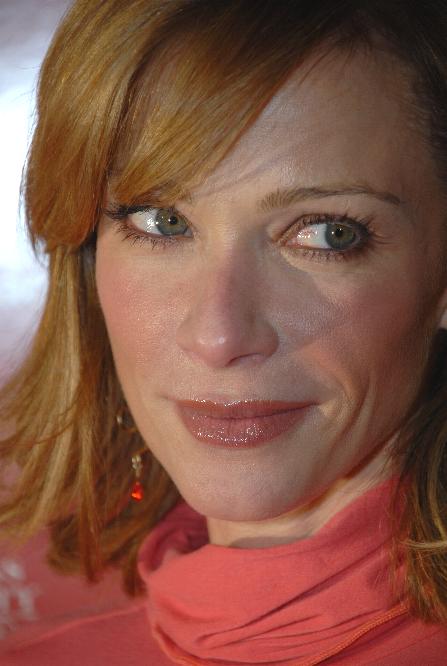
ลอเรน ฮอลลี

| name = ลอเรน ฮอลลี
| image = Lauren Holly lf.jpg
| caption = ฮอลลี ในปี 2007
| alma_mater = วิทยาลัยซาราห์ ลอว์เรนซ์ รัฐนิวยอร์ก​
| birth_name = ลอเรน มิชาเอล ฮอลลี
| birth_place = บริสตอล, รัฐเพนซิลวาเนีย, สหรัฐอเมริกา​
| occupation = นักแสดง
| years_active = 1983&ndash;ปัจจุบัน
| spouse = ubl|||
| children = 3
ลอเรน มิชาเอล ฮอลลี (, เกิด 28 ตุลาคม ค.ศ.1963) เป็นนักแสดง​ชาวอเมริกัน​-ชาวแคนาดา|แคนาดา มีผลงานการแสดงภาพยนตร์​และละครโทรทัศน์หลายเรื่อง โดยเธอมีผลงานการแสดงที่ประสบความสำเร็จในภาพยนตร์ชีวประวัติ​ของ บรู๊ซ ลี​ เรื่อง "บรู๊ซ ลี มังกรแห่งเอเซีย|Dragon: The Bruce Lee Story -​ บรู๊ซ ลี มังกรแห่งเอเซีย" (1993)​ และได้รับรางวัล เอ็มทีวีมูวีแอนด์ทีวีอะวอดส์ ร่วมกับ จิม แคร์รีย์​ จากการแสดงนำคู่กันในเรื่อง "ใครว่าเราแกล้งโง่ หือ?|Dumb and Dumber -​ใครว่าเราแกล้งโง่ หือ?" (1994)​, แสดงนำร่วมกับ เคลซีย์ แกรมเมอร์ และ ร็อบ ชไนเดอร์​ ในเรื่อง "Down Periscope -​ นาวีดำเลอะ" (1996)​ รวมถึงการรับบทนักแสดงสมทบในภาพยนตร์เรื่อง "ขบวนแกร่งประจัญบาน|Any Given Sunday -​ ขบวนแกร่งประจัญบาน" (1999)​, "ผมรู้นะ คุณคิดอะไร|What Women Want -​ ผมรู้นะ คุณคิดอะไร" (2000)​ และ "​The Blackcoat's Daughter -​ เดือนสองต้องตาย"​ (2015) นอกจากนี้เธอยังมีผลงานในละครชุดเรื่อง​ "เอ็นซีไอเอส: หน่วยสืบสวนแห่งนาวิกโยธิน" ฤดูกาลที่ 3–5 , "โมทีฟ: ล้วงเกมฆาตกร"​ (2013–2016)​
นอกจากผลงานการแสดงภาพยนตร์และละครโทรทัศน์แล้วเธอยังเคยแสดงในมิวสิกวิดีโอ​เพลง "​Goodbye Earl" ของวง ดิกซีชิกส์​ ในปี 2000 และมีผลงานการพากย์เสียงภาษาอังกฤษให้กับ​ตัวละครในภาพยนตร์การ์ตูน​ของสตูดิโอจิบลิ​เรื่อง "​มิติวิญญาณมหัศจรรย์|Spirited Away -​ มิติวิญญาณมหัศจรรย์​"​ (2001)​ โดยในช่วงปี 2019 จนถึงปัจจุบัน เธอมีผลงานละครชุดทางโทรทัศน์เน็ตฟลิกซ์​เรื่อง "เดสซิกเนเทต เซอร์ไวเวอร์" และ "​Tiny Pretty Things -​ สวยซ่อนร้าย ใสซ่อนปม"
==ชีวิตส่วนตัว==
ลอเรน ฮอลลี ผ่านการแต่งงานมา 3 ครั้ง โดยเธอเคยเป็นลูกสะใภ้ของ แอนโทนี ควินน์ นักแสดงเจ้าของรางวัลออสการ์​ 2 สมัย จากการแต่งงานครั้งแรกกับ แดนนี ควินน์ นักแสดง​ชาวอิตาลี​ ซึ่งเป็นบุตรชายของ​เขา ในปี ค.ศ. 1991 ก่อนที่จะทั้งคู่จะหย่าขาดจากกันในปี ค.ศ. 1993 ต่อมาเธอได้พบกับ จิม แคร์รีย์​ ระหว่างการออดิชัน​เพื่อรับบทในภาพยนตร์เรื่อง "​เอซ เวนทูร่า นักสืบซุปเปอร์เก๊ก"​ ซึ่งถึงแม้ว่าเธอจะไม่ได้รับบทในภาพยนตร์เรื่องนี้ แต่ทั้งคู่ก็ได้แสดงนำร่วมกันในภาพยนตร์ที่ประสบความสำเร็จทางรายได้อย่างสูงใน "​Dumb &​ Dumber -​ ใครว่าเราแกล้งโง่ หือ?" โดยทั้งคู่ได้รับรางวัล เอ็มทีวีมูวีแอนด์ทีวีอะวอดส์​ ​ร่วมกันจากการแสดงนำในภาพยนตร์เรื่องดังกล่าว ก่อนจะแต่งงานกันในปี 1996 และหย่าขาดจากกันในปีต่อมา
ในปี 2001 เธอแต่งงานครั้งที่ 3 กับ ฟรานซิส เกรโค วาณิชธนากรชาวแคนาดา​ ทั้งคู่รับบุตรบุญธรรม 3 คน คือ เฮนรี, จอร์จ และ อเล็กซานเดอร์-ฮอลลี เกรโค ในช่วงที่แต่งงานกับฟรานซิส เธอได้รับสัญชาติแคนาดา โดยหลังจากแต่งงานกันมาได้ 13 ปี ทั้งคู่ก็ได้ตัดสินใจหย่ากันในปี 2014
ปัจจุบัน ลอเรน ฮอลลี ใช้ชีวิตอยู่กับบุตรบุญธรรมทั้ง 3 ของเธอ ที่เมืองโอ๊กวิลล์ รัฐออนแทริโอ​ ประเทศแคนาดา
==อ้างอิง==
หมวดหมู่:บุคคลที่เกิดในปี พ.ศ. 2506​
หมวดหมู่:นักแสดงภาพยนตร์หญิงชาวอเมริกัน​
หมวดหมู่:นักแสดงละครโทรทัศน์หญิงชาวอเมริกัน​
หมวดหมู่:นักแสดงหญิงชาวอเมริกันในศตวรรษที่ 21​